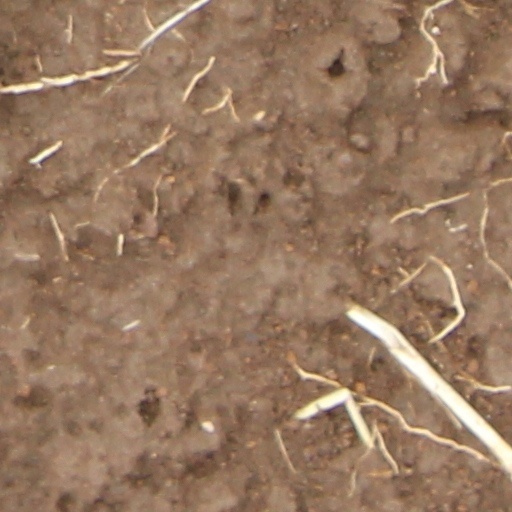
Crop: wheat